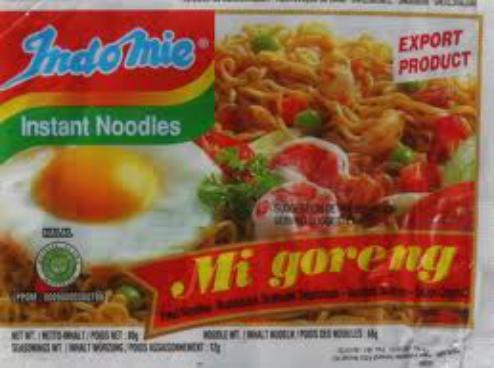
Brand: Indomie Mi goreng
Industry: Food